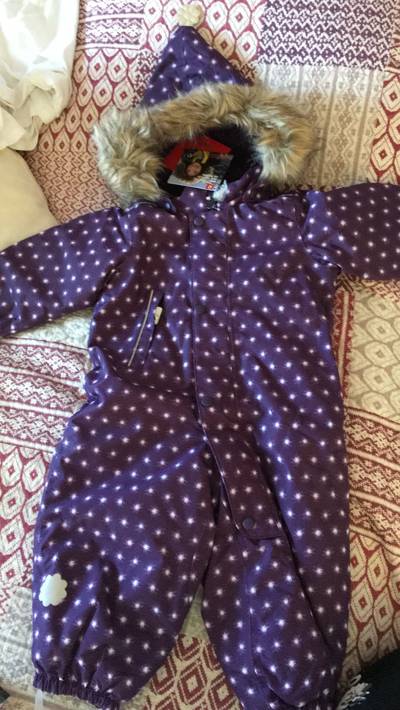
Waste category: clothes